Jean Barker, Baroness Trumpington

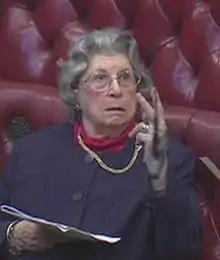
Trumpington in 2011

Jean Alys Barker, Baroness Trumpington, (23 October 192226 November 2018) was a British Conservative politician and life peer. In the 1960s and 1970s she served in local government in Cambridgeshire. In 1980 she was created a life peer after which she served in the House of Lords. From an upper-class background, she was a socialite and a secretary before entering politics, as well as serving in naval intelligence in World War II.